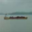
Label: ship